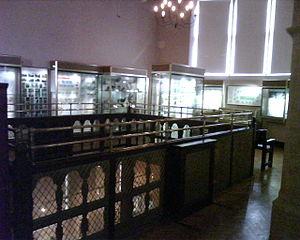
Cette liste des musées du Berkshire, Angleterre contient des musées qui sont définis dans ce contexte comme des institutions qui recueillent et soignent des objets d'intérêt culturel, artistique, scientifique ou historique. leurs collections ou expositions connexes disponibles pour la consultation publique. Sont également inclus les galeries d'art à but non lucratif et les galeries d'art universitaires. Les musées virtuels ne sont pas inclus.